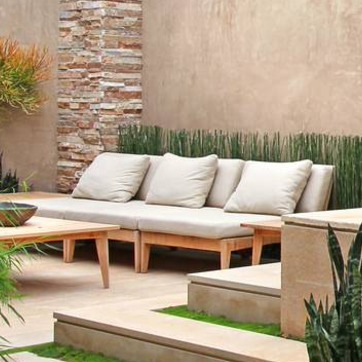
Material: fabric